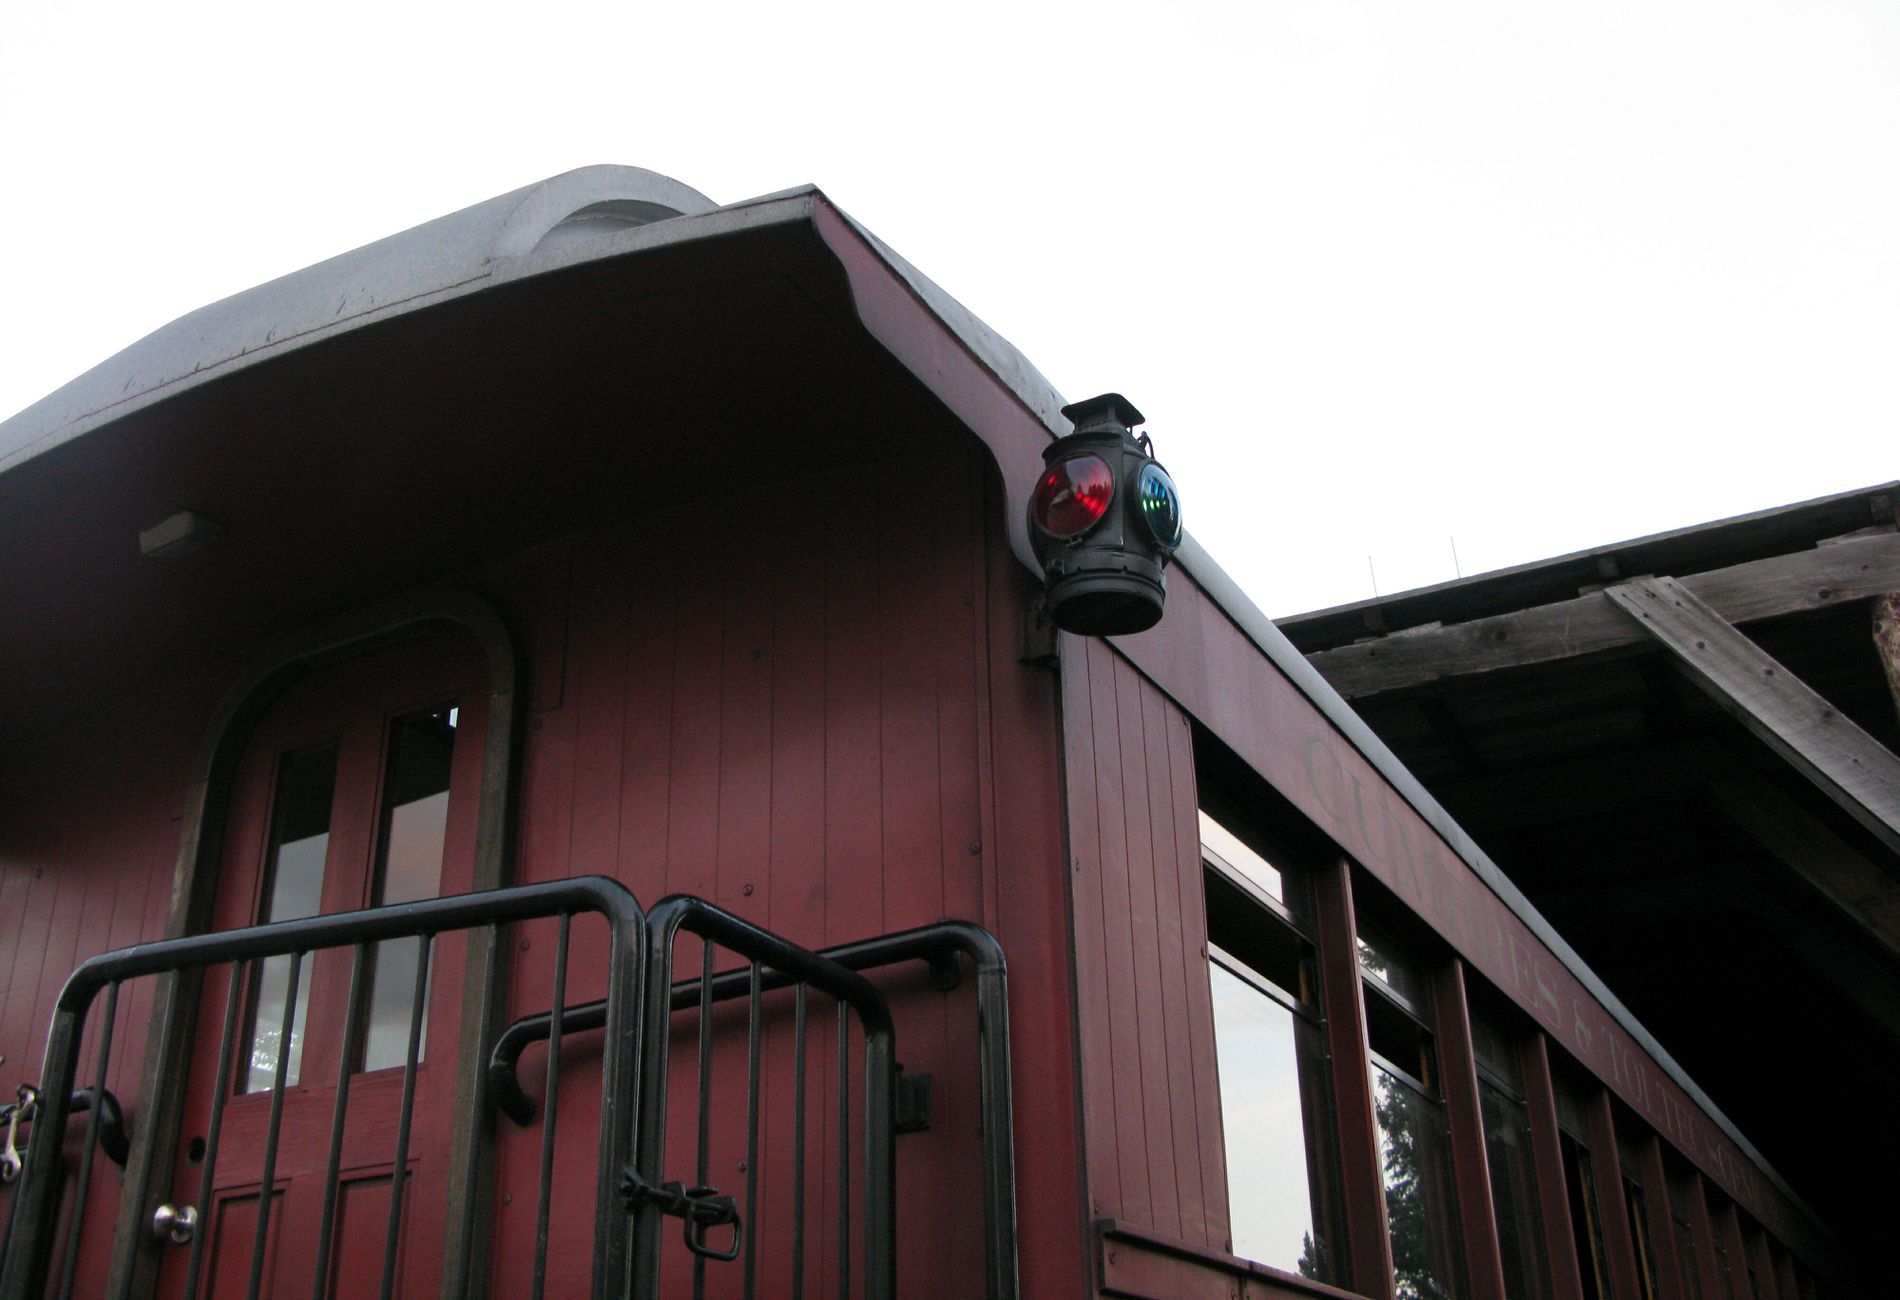
A Vintage Piece.
An image of a vintage train car in an elegant deep red color with a lantern that has red and green glass creating a very chic scene.
A landscape taken from a low angle shot capturing a vintage train car in a color palette of deep red and muted neutral tones of the sky and wooden structure giving an old chic atmosphere.
Labels: Architecture, Building, Handrail, Outdoors, Shelter, Railing, Housing, Transportation, Vehicle, Railway, Wood, Train, Train car, Lantern, Wooden structure, Sky